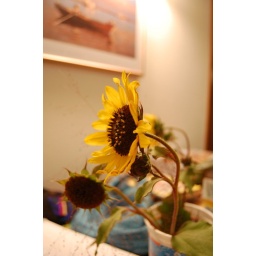
flower in a casey's cup